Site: brandenburg
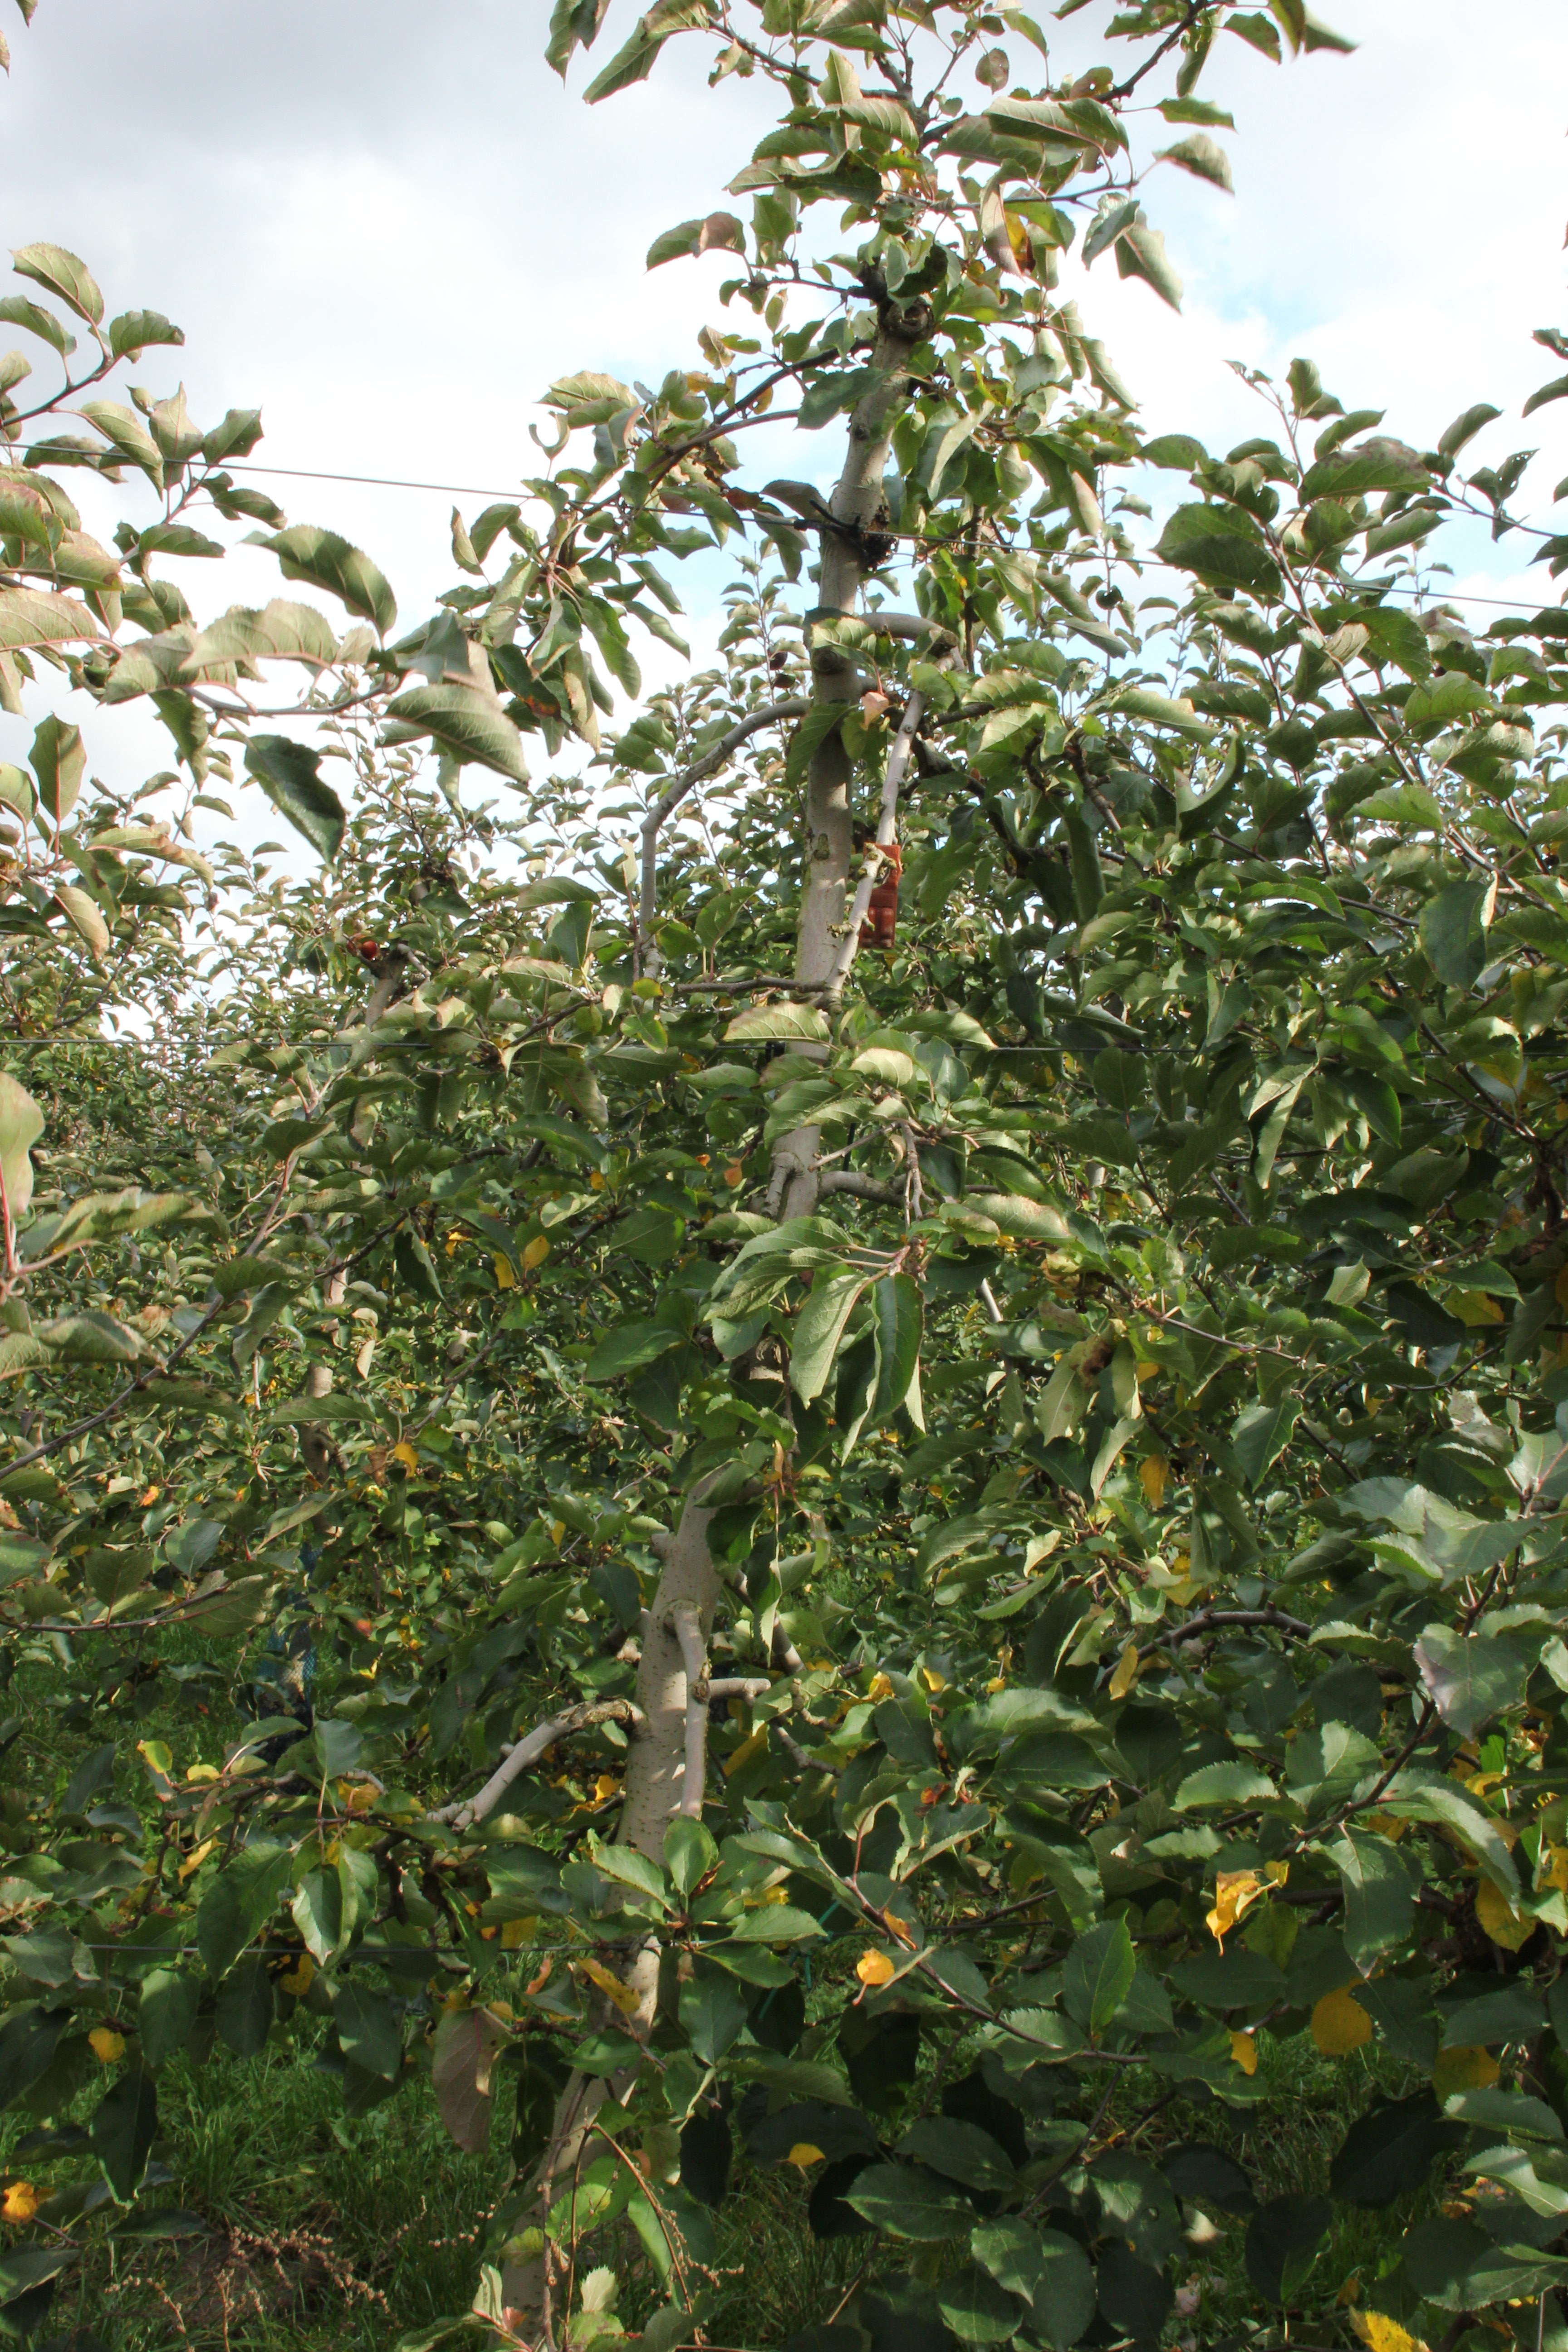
Growth stage (BBCH 91): Senescence, beginning of dormancy